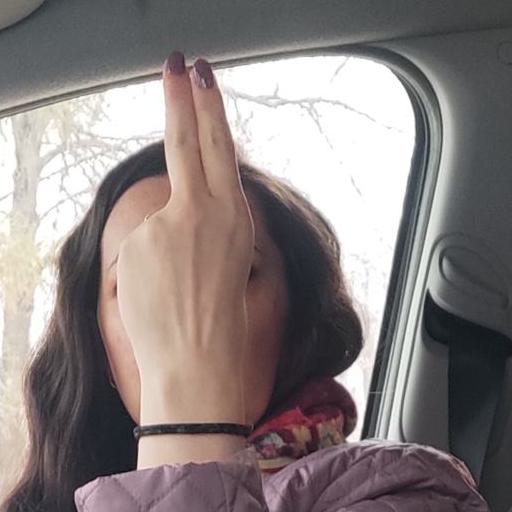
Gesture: two_up_inverted